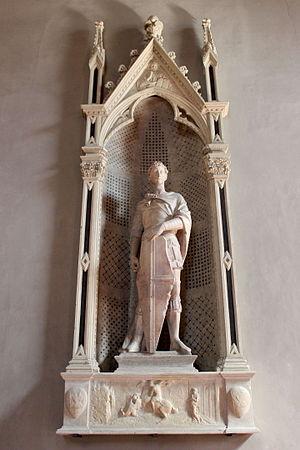
Saint Georges libère la Princesse est une sculpture en bas-relief sur marbre de 120 × 39 cm, sculptée par Donatello vers 1416-1417. Elle est visible au Musée national du Bargello de Florence.